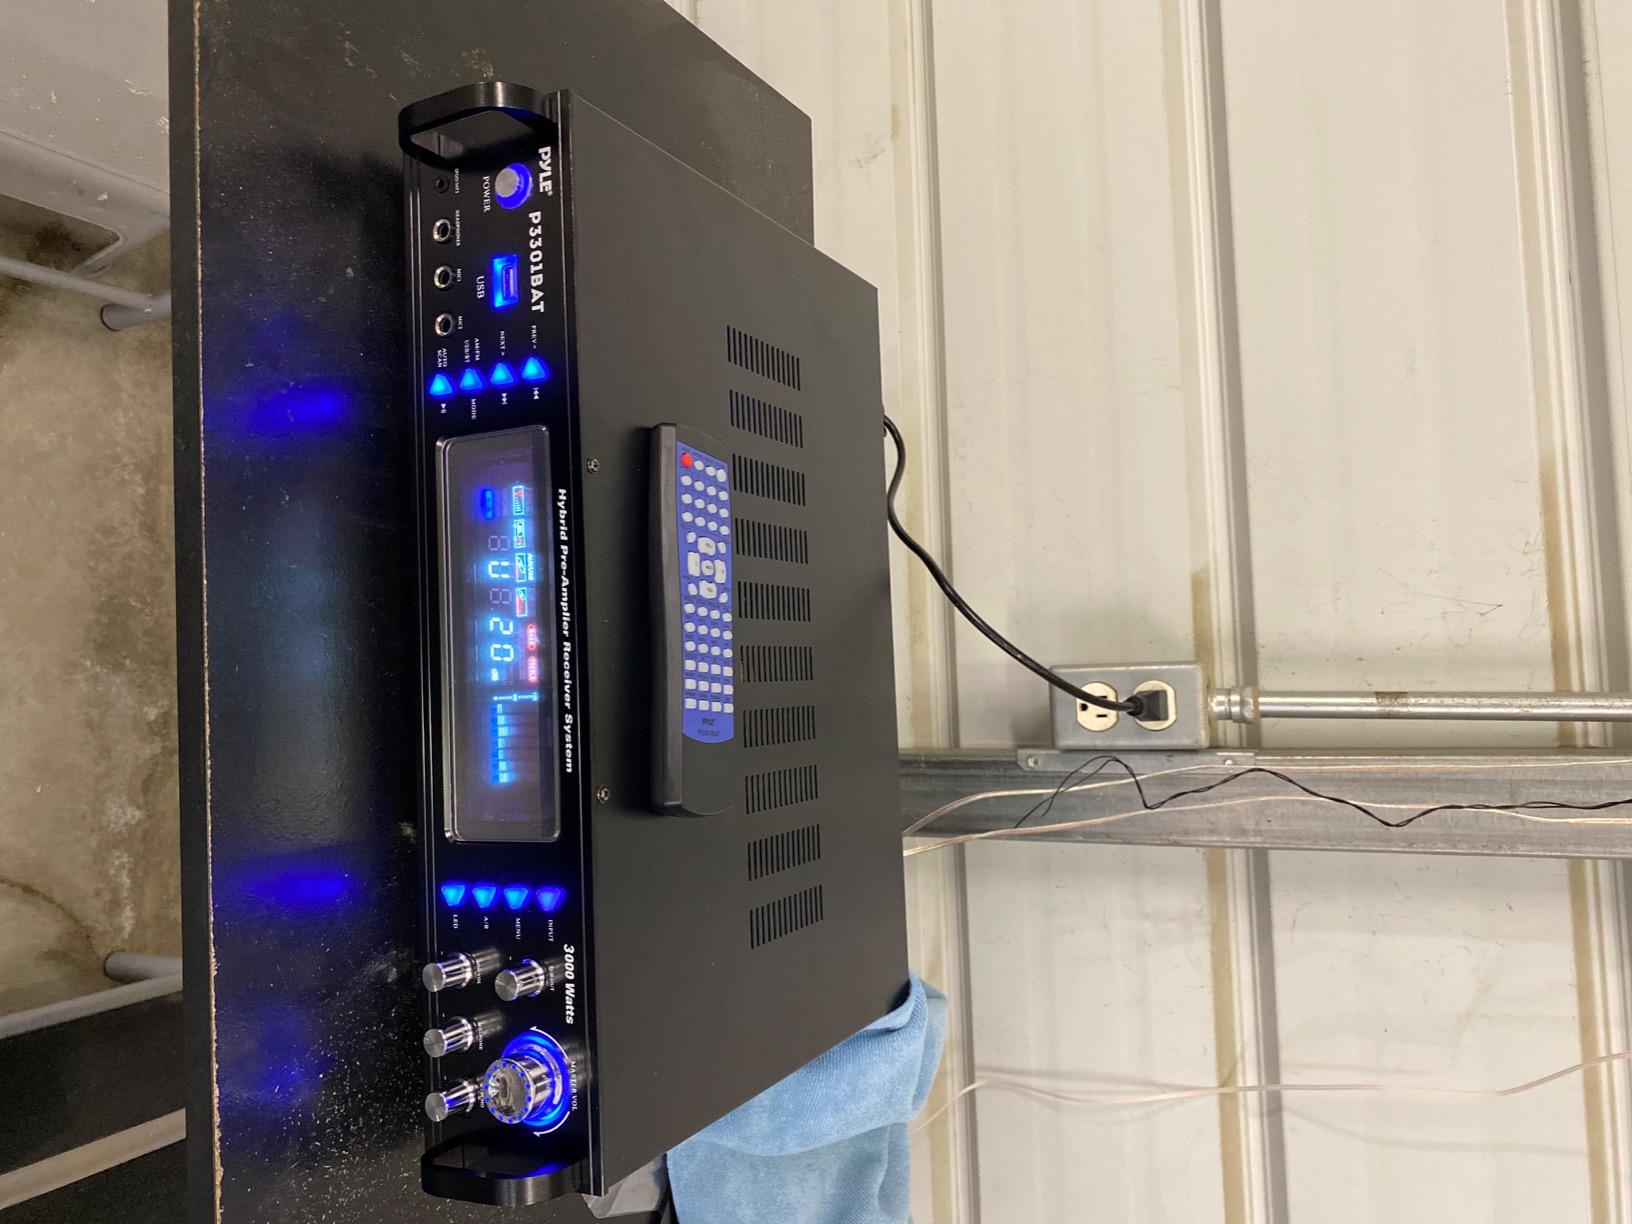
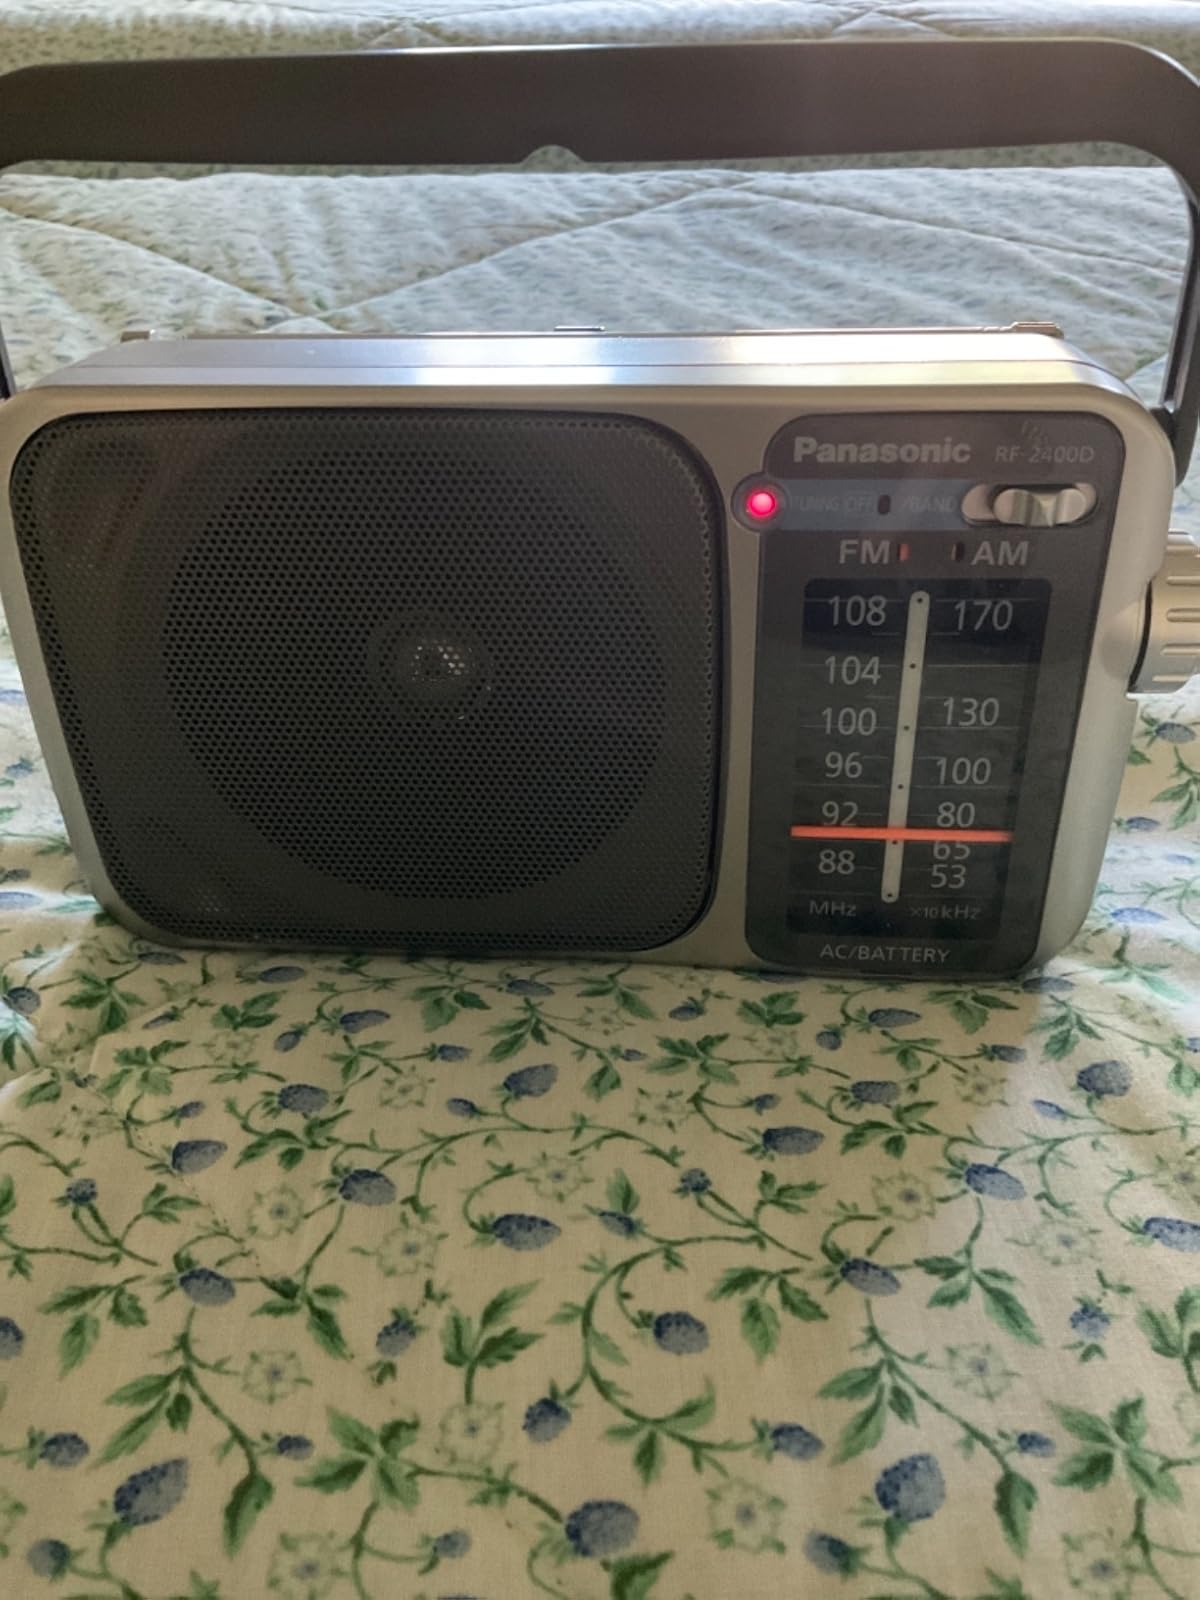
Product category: radio
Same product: no